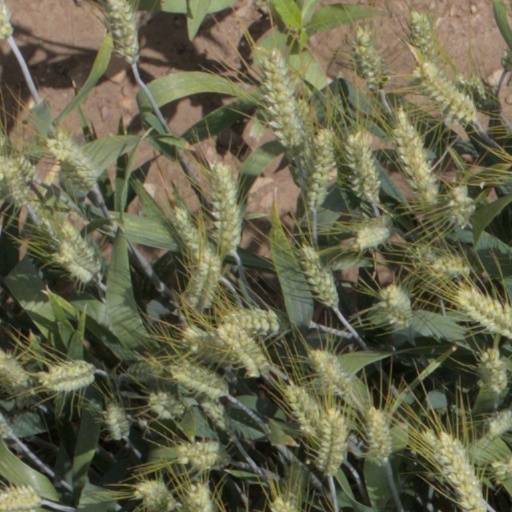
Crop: wheat